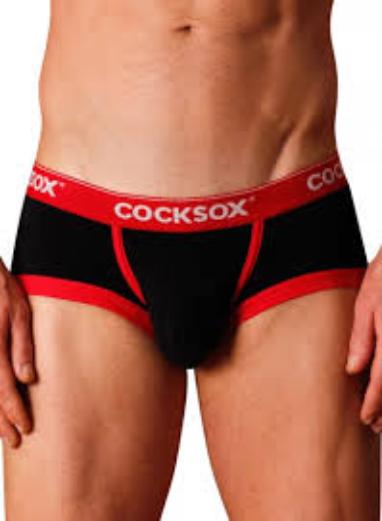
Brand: Cocksox
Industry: Clothes